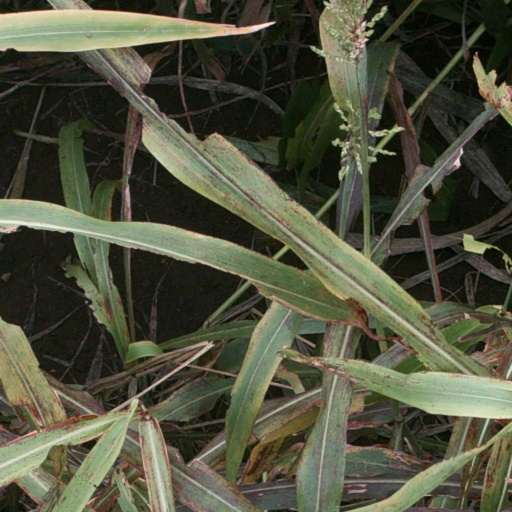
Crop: sorghum